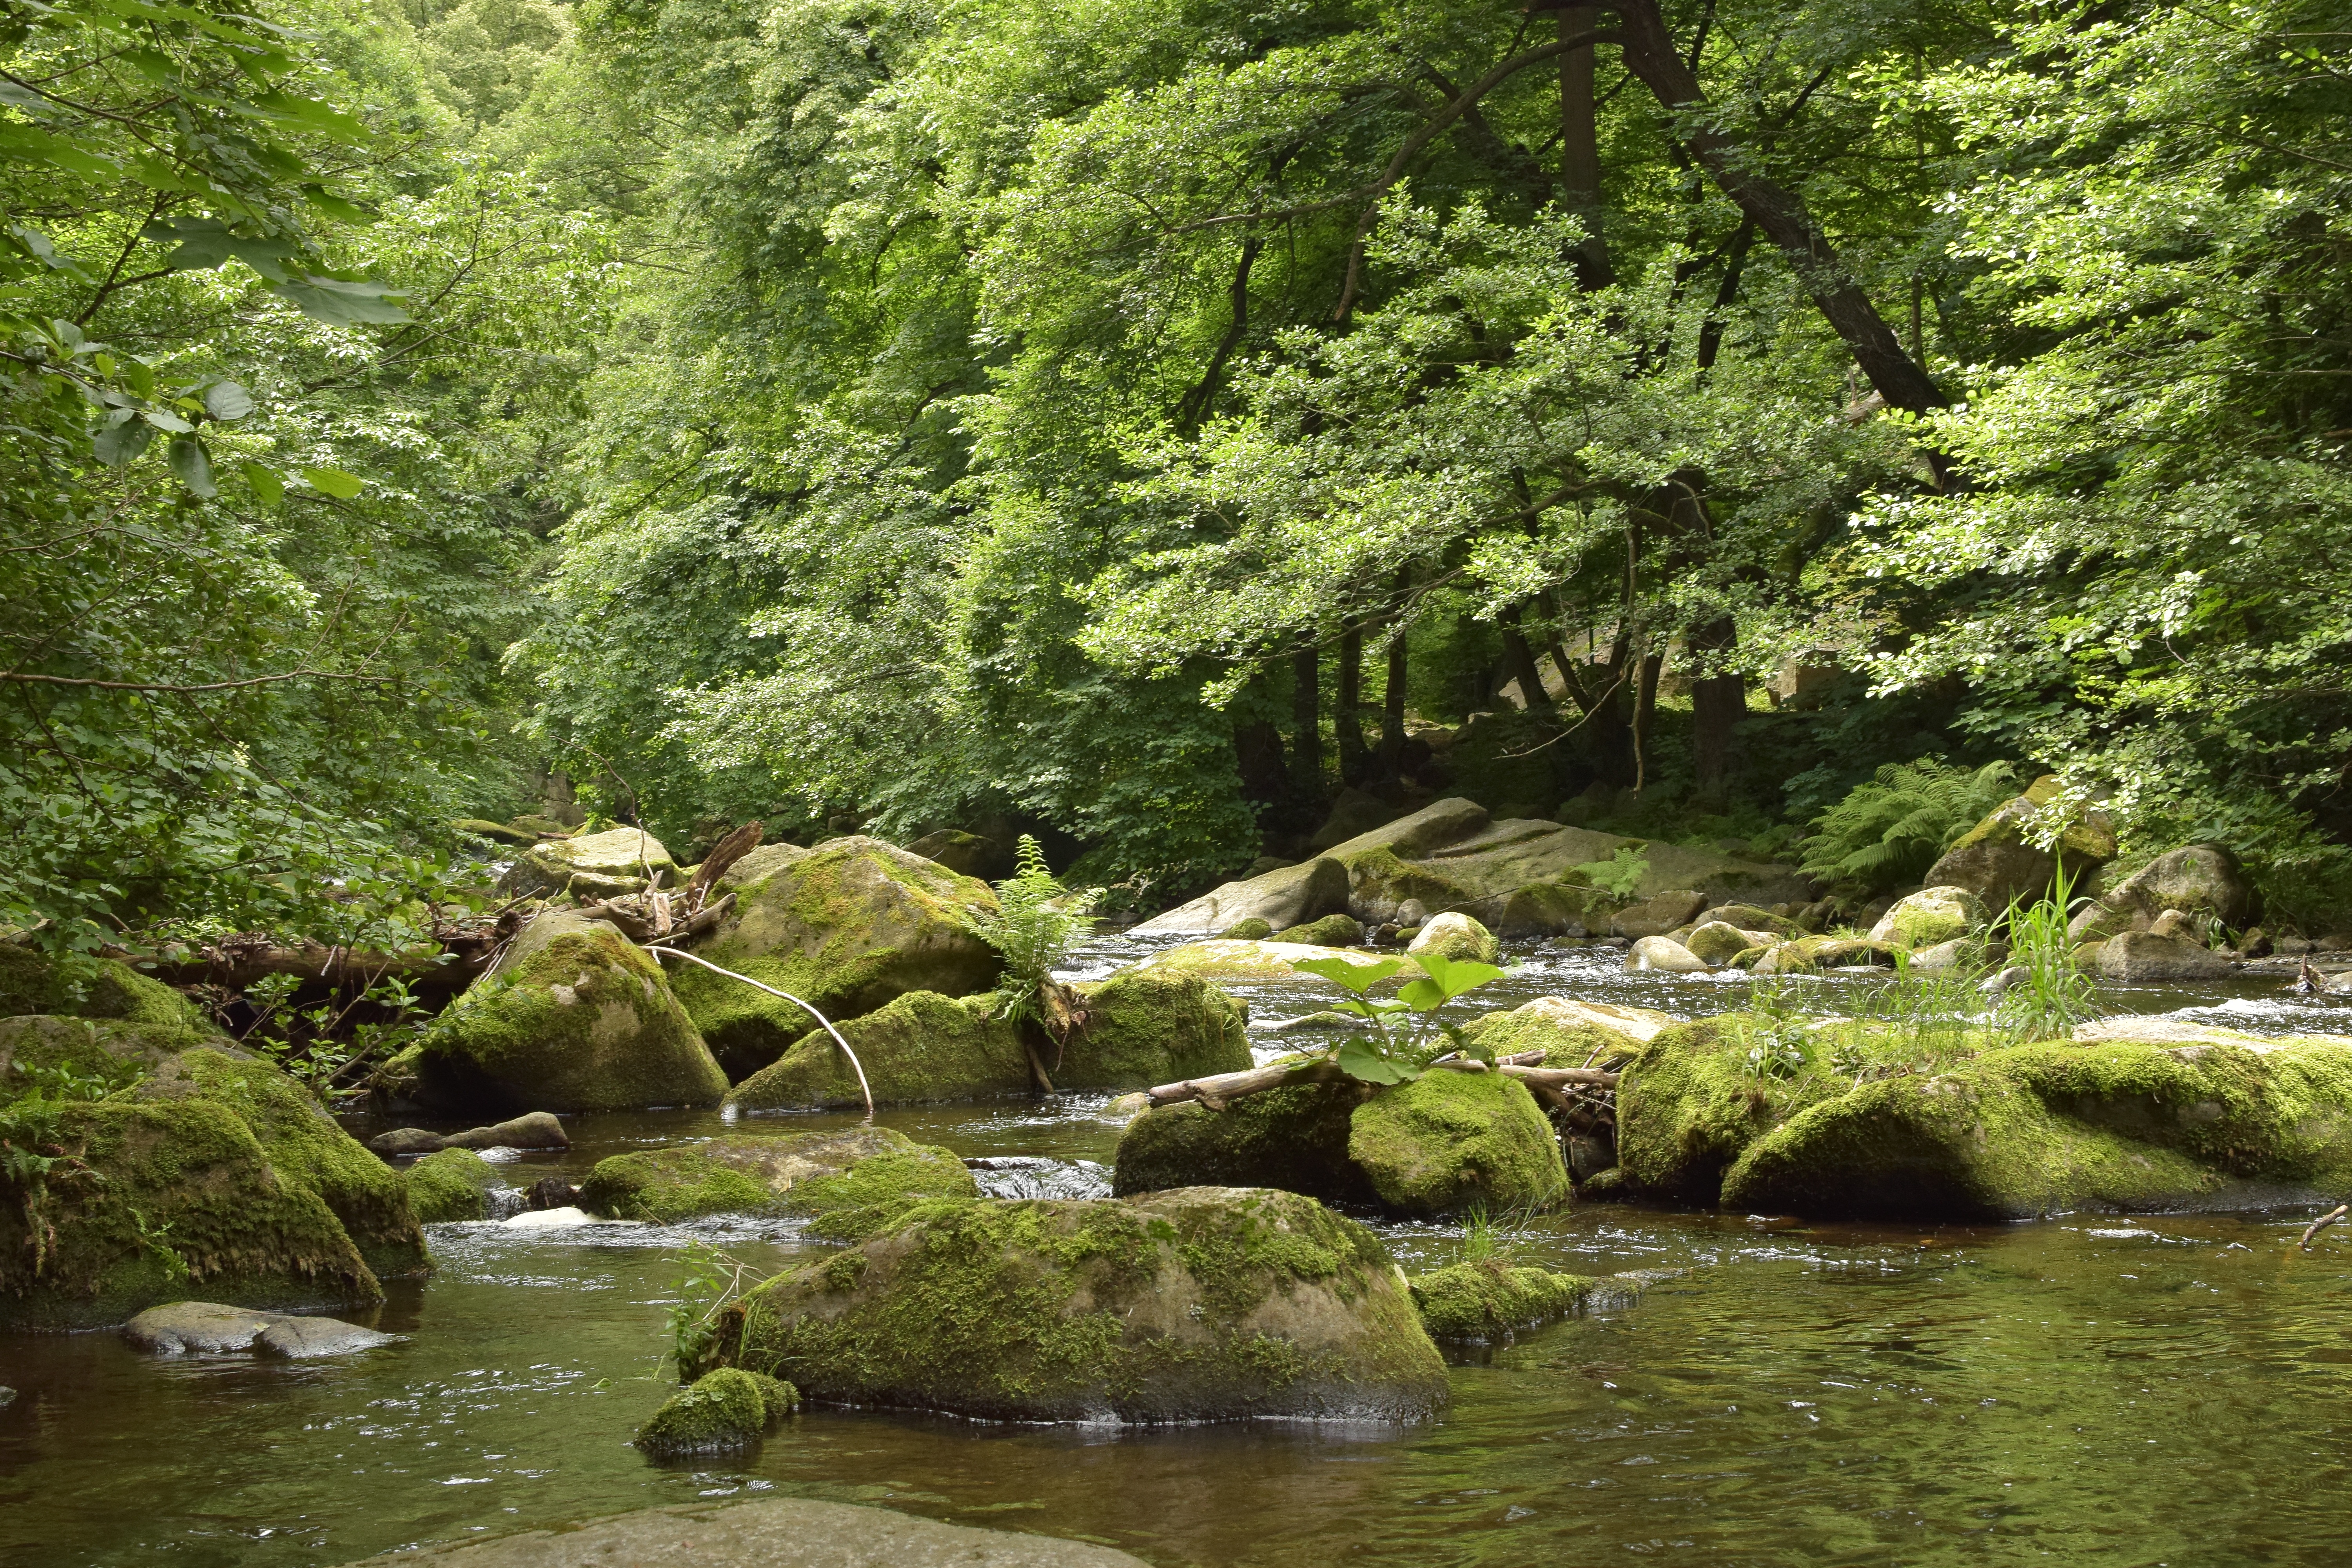
tree, water, forest, creek, wilderness, wet, river, valley, idyllic, stream, green, jungle, rapid, trees, deciduous forest, rocks, stones, vegetation, rainforest, woodland, habitat, mood, waters, ecosystem, watercourse, fluent, nature reserve, bode, goethe hiking trail, old growth forest, natural environment